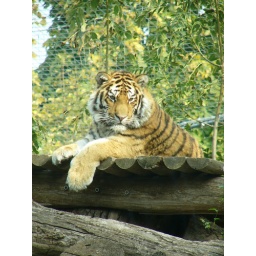
Female tiger watching over her cub